Frontist movement

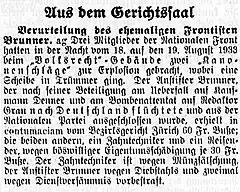
Newspaper article about court proceedings against frontists in Zürich (1934)

The Frontist movement (German: Frontenbewegung), also known as Frontisms, Frontists or Fröntlers, was Switzerland's parallel movement to National Socialism in the German Reich and to fascism in Italy. Since 1930, tendencies had been growing in the Swiss Confederation that called for a renewal of the country on a nationalistic basis. Liberal and individual rights were to be restricted in favor of a stronger emphasis on the community. However, the Frontenbewegung – in contrast to German National Socialism or Italian fascism – always remained marginal. The most influential group within the fragmented and very diverse Frontenbewegung was the National Front, which was inspired by Italian fascism. The name “Frontenbewegung” comes from the fact that most of these groups had the word "front" in their name. The Front Movement als had its own leader's salute, called "Harus!"